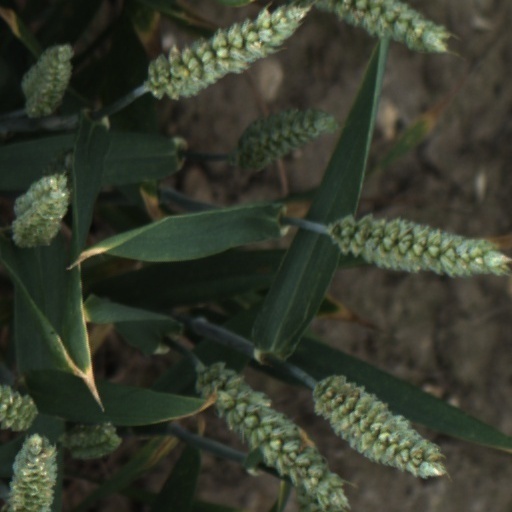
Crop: wheat